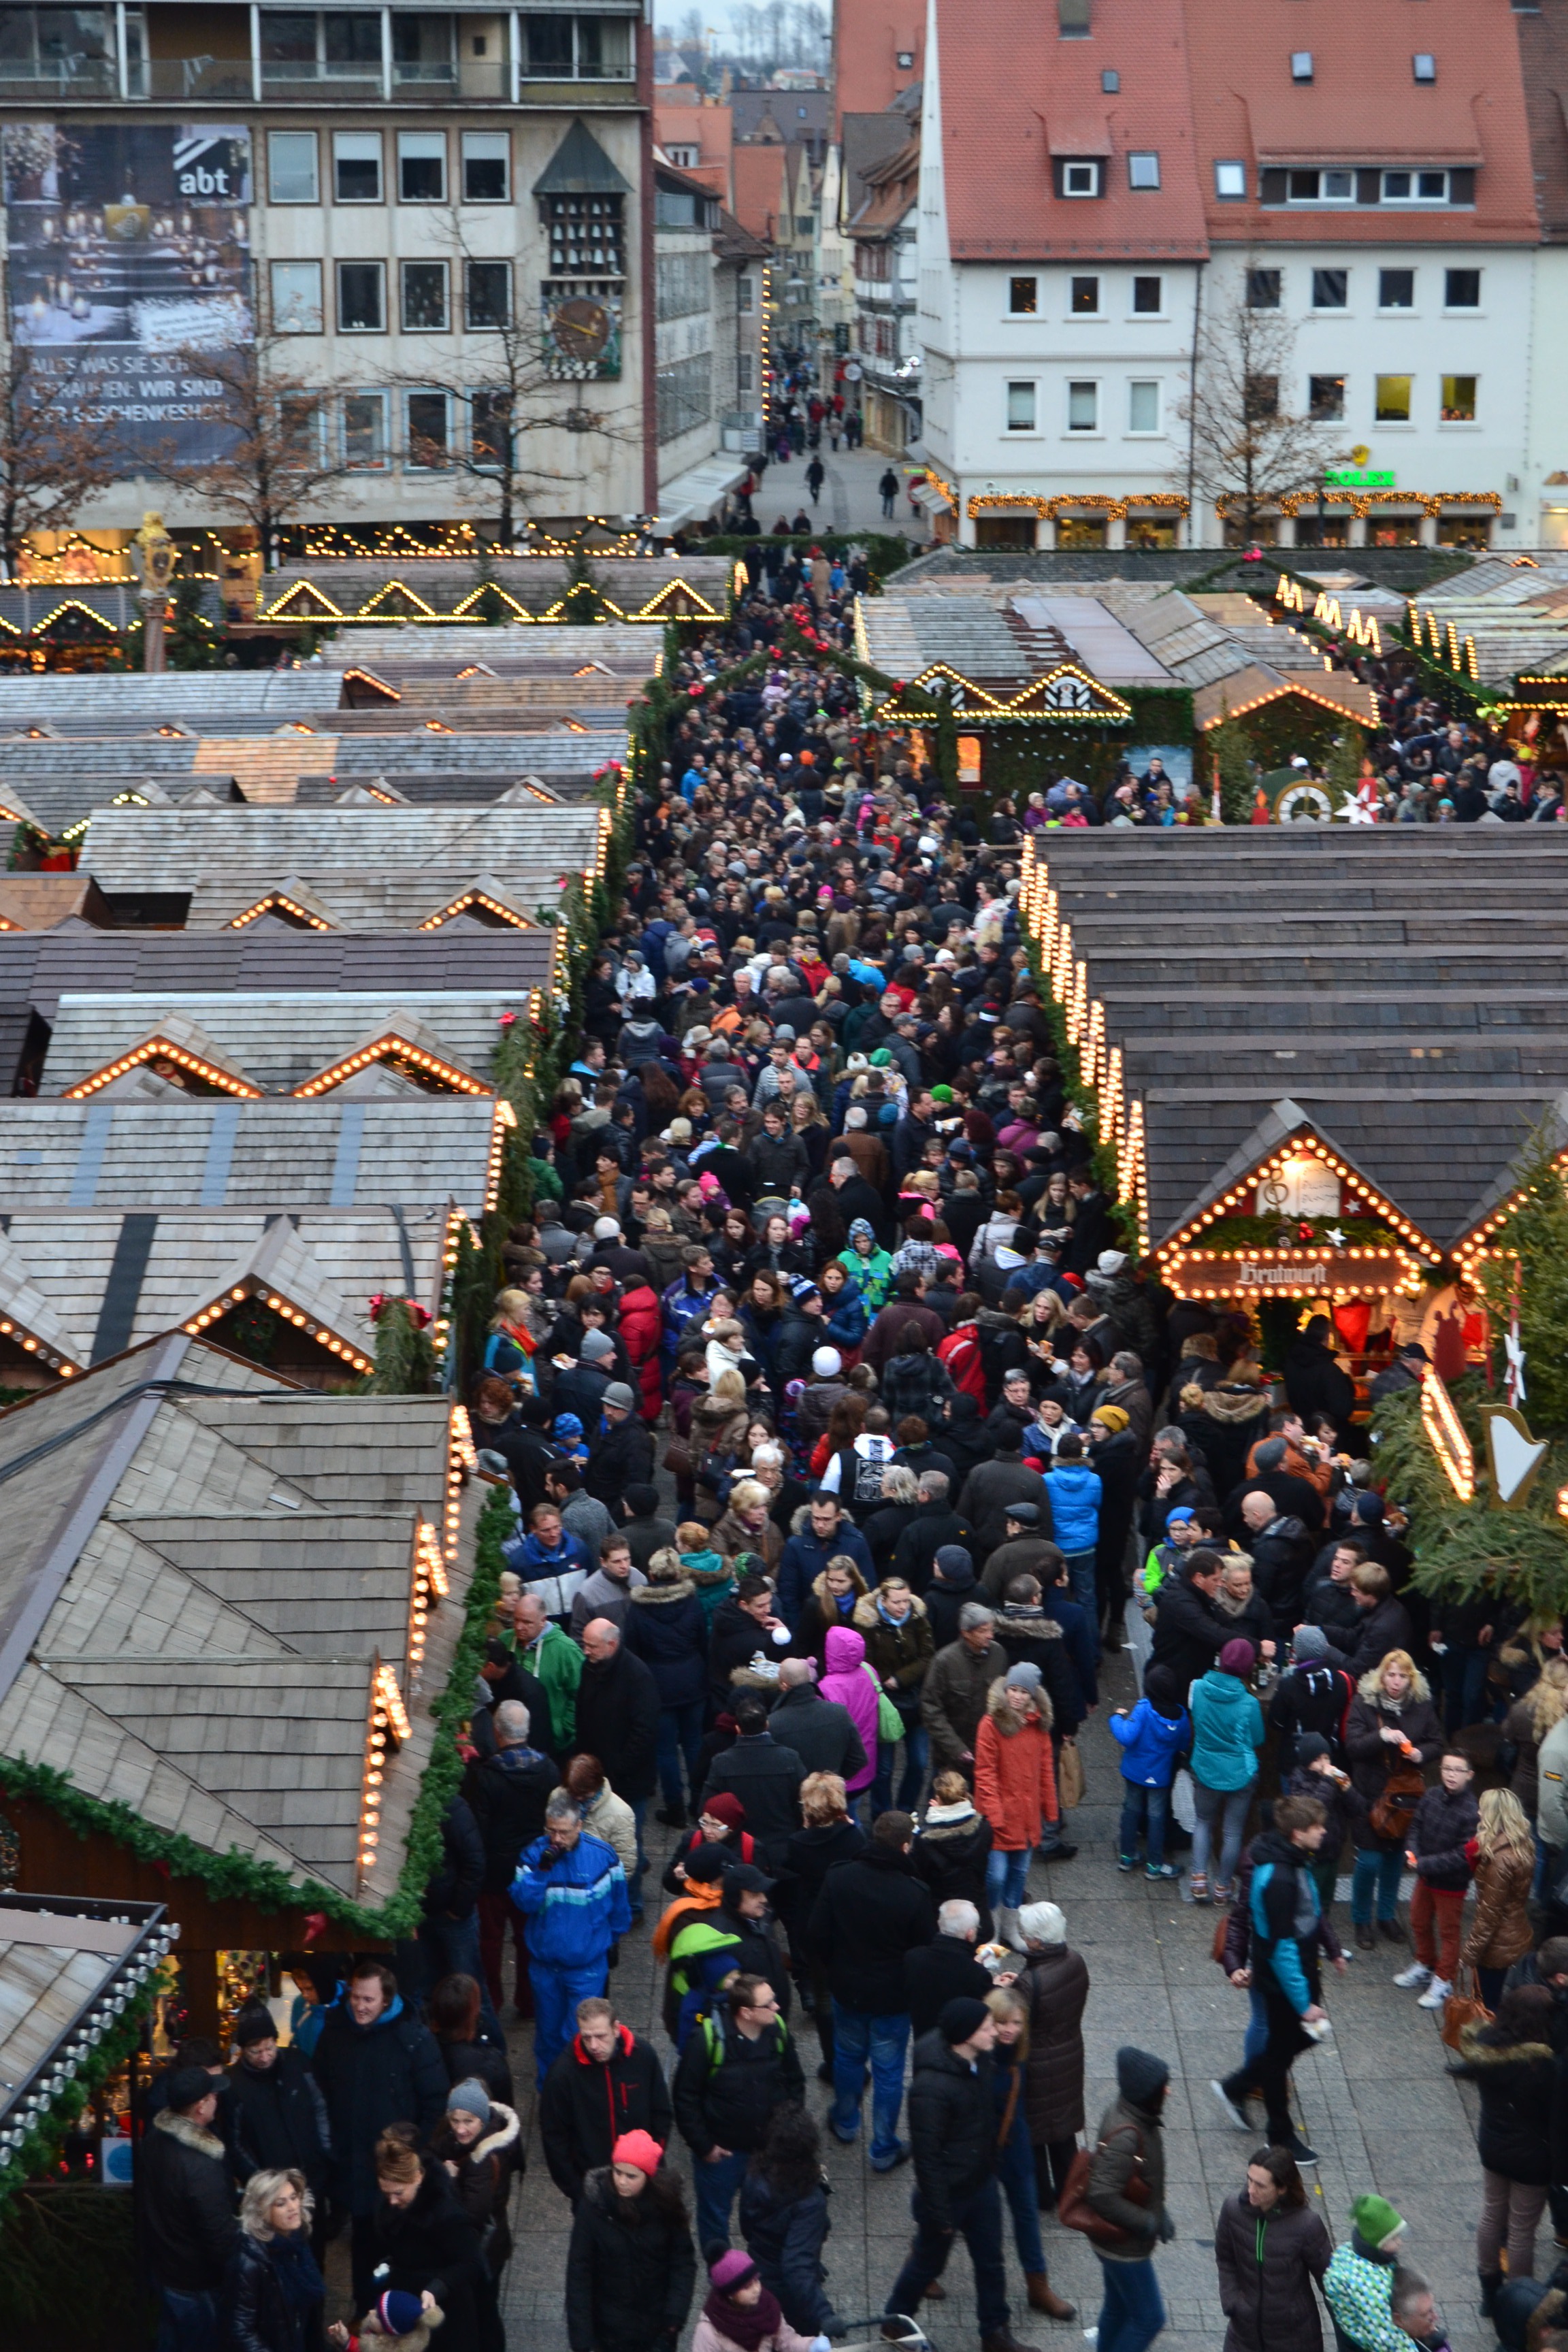
people, crowd, market, public space, christmas time, festival, christmas market, ulm